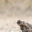
Label: frog